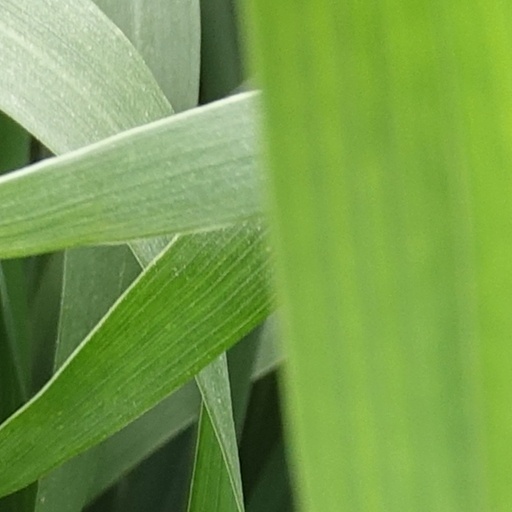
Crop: wheat